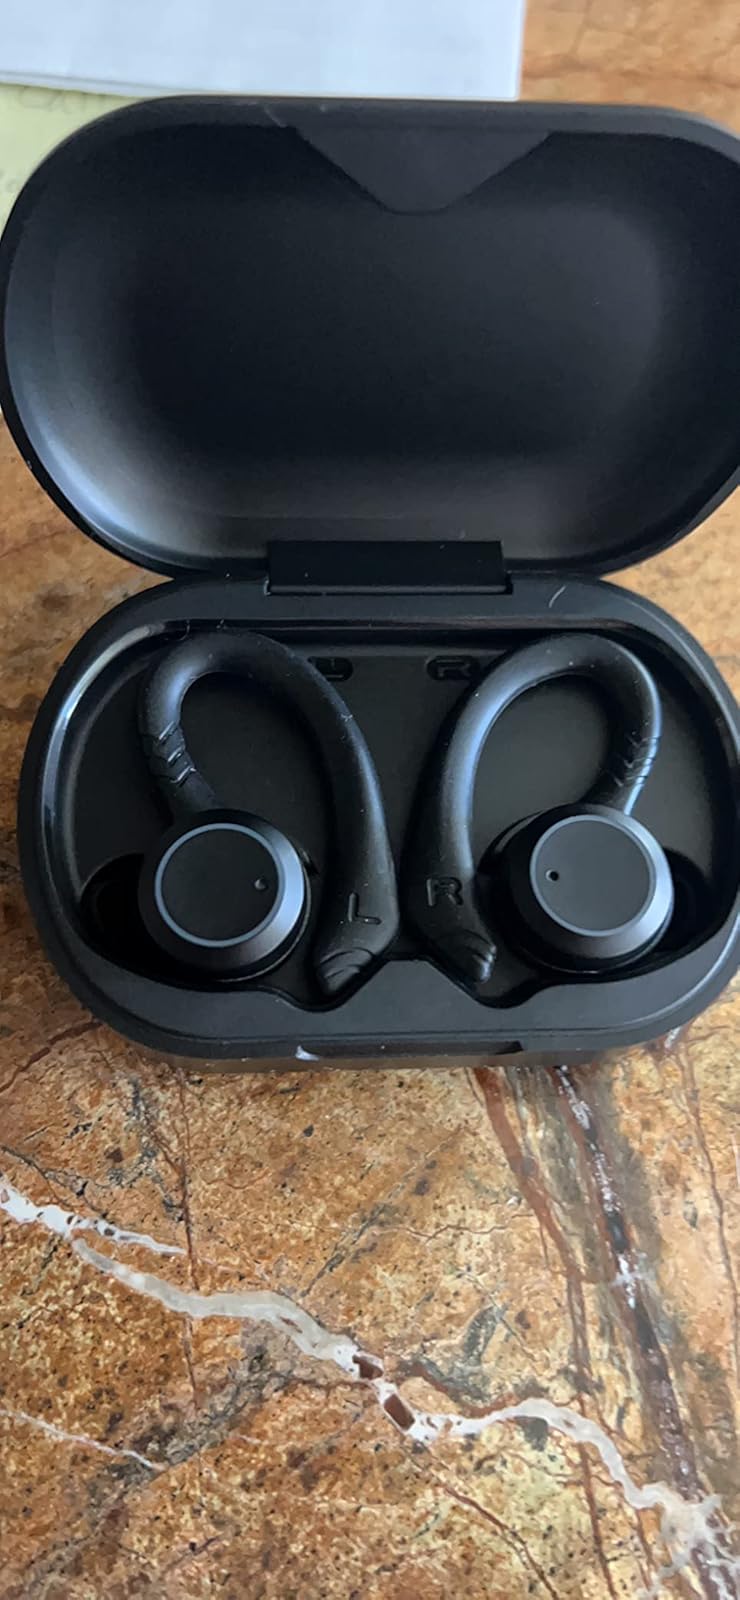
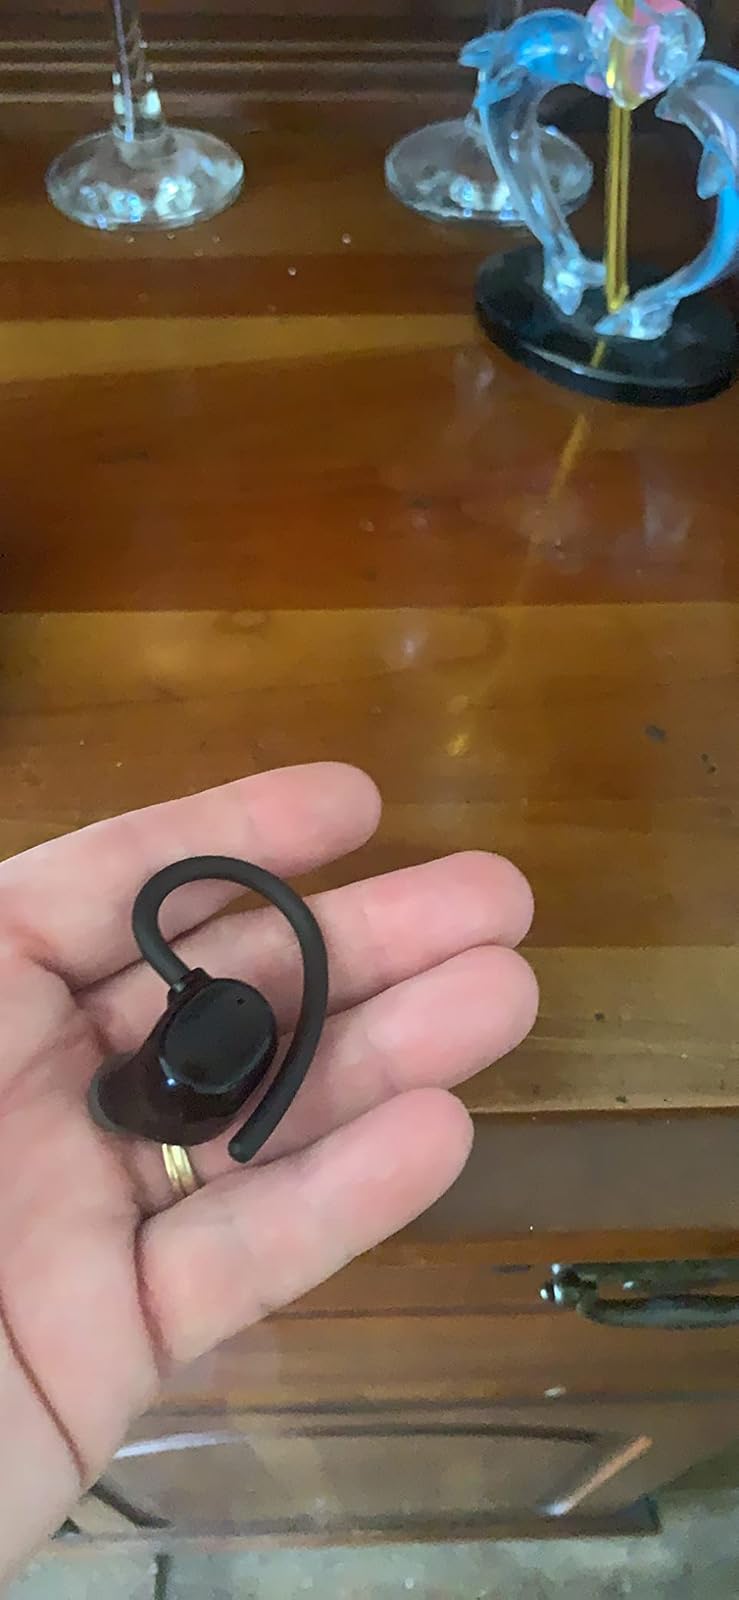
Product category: earbuds
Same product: no